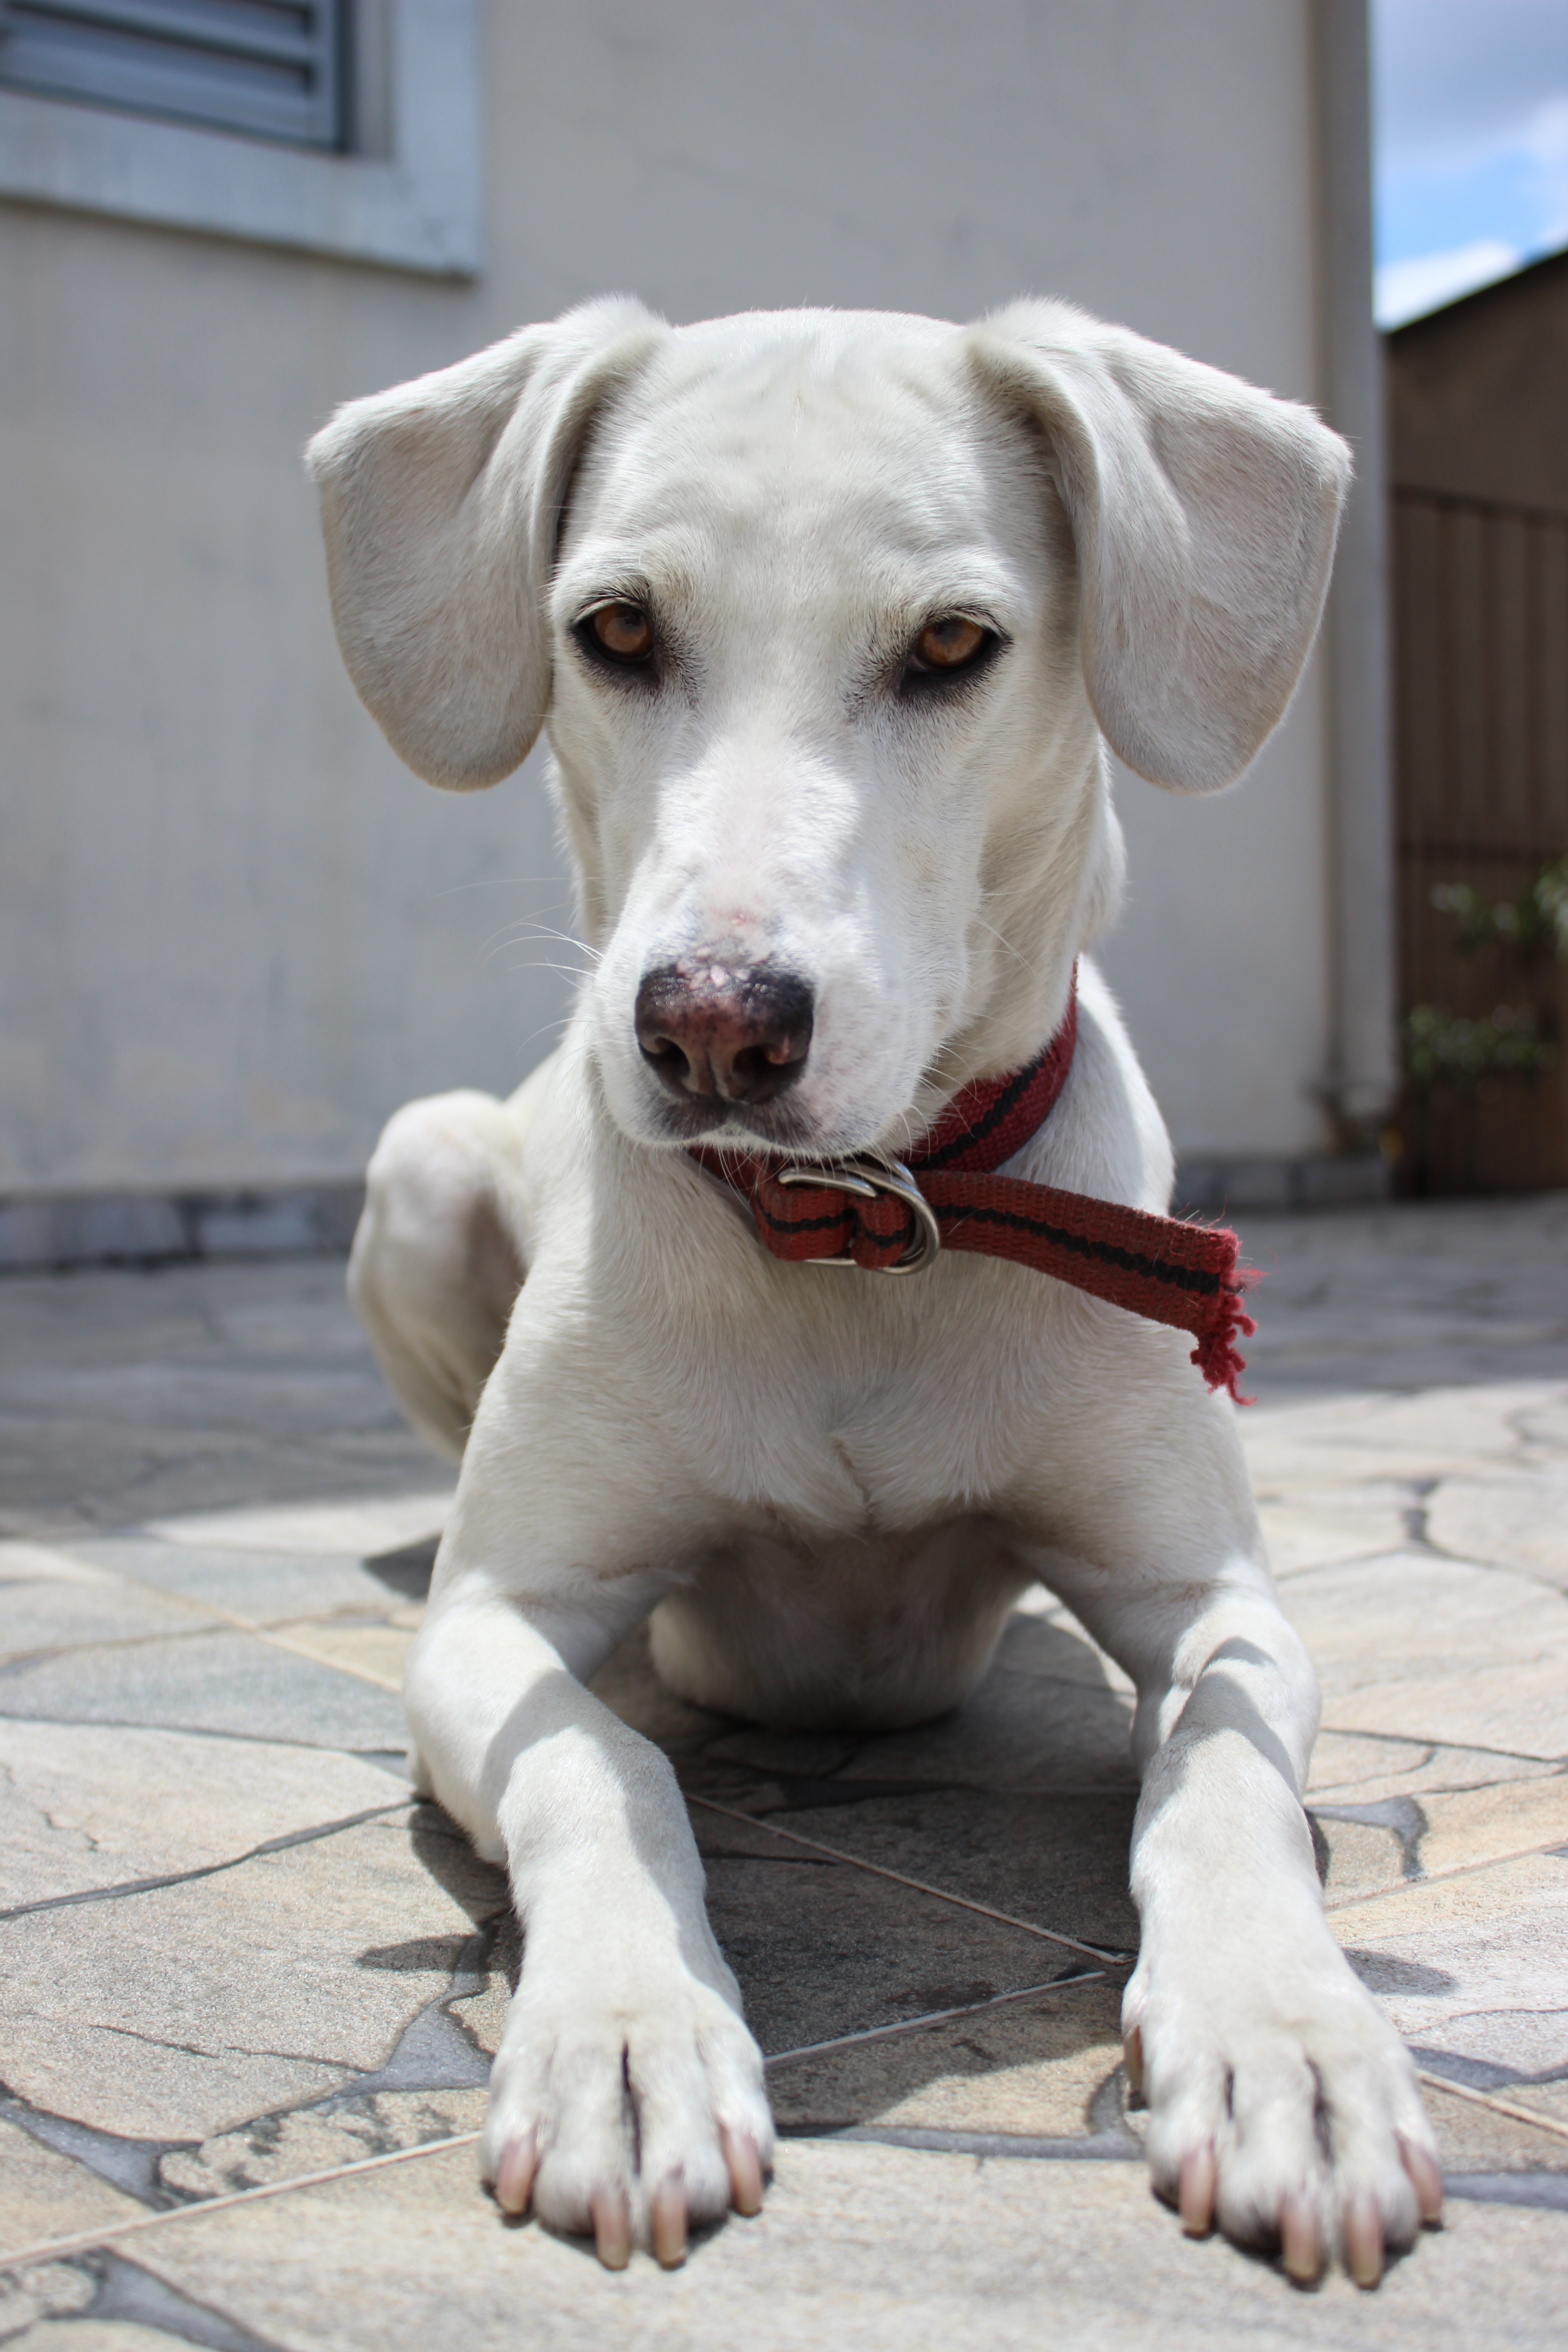
white, puppy, dog, animal, mammal, bug, vertebrate, labrador retriever, adorable, mascot, dog breed, domestic animals, pet animal, cuteness, street dog, dog like mammal